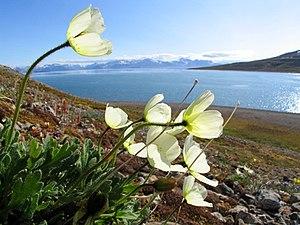
Il existe 164 espèces de plantes vasculaires dans l'archipel du Svalbard, qui se trouve dans l'Arctique norvégien, ce qui n'inclut pas les algues, les mousses et les lichens qui sont des plantes non vasculaires. Ce nombre révèle une diversité de plantes étonnamment variée pour un écosystème nordique. Elles sont toutes à croissance lente du fait du climat extrême de cette région et atteignent rarement plus d'une dizaine de centimètres.